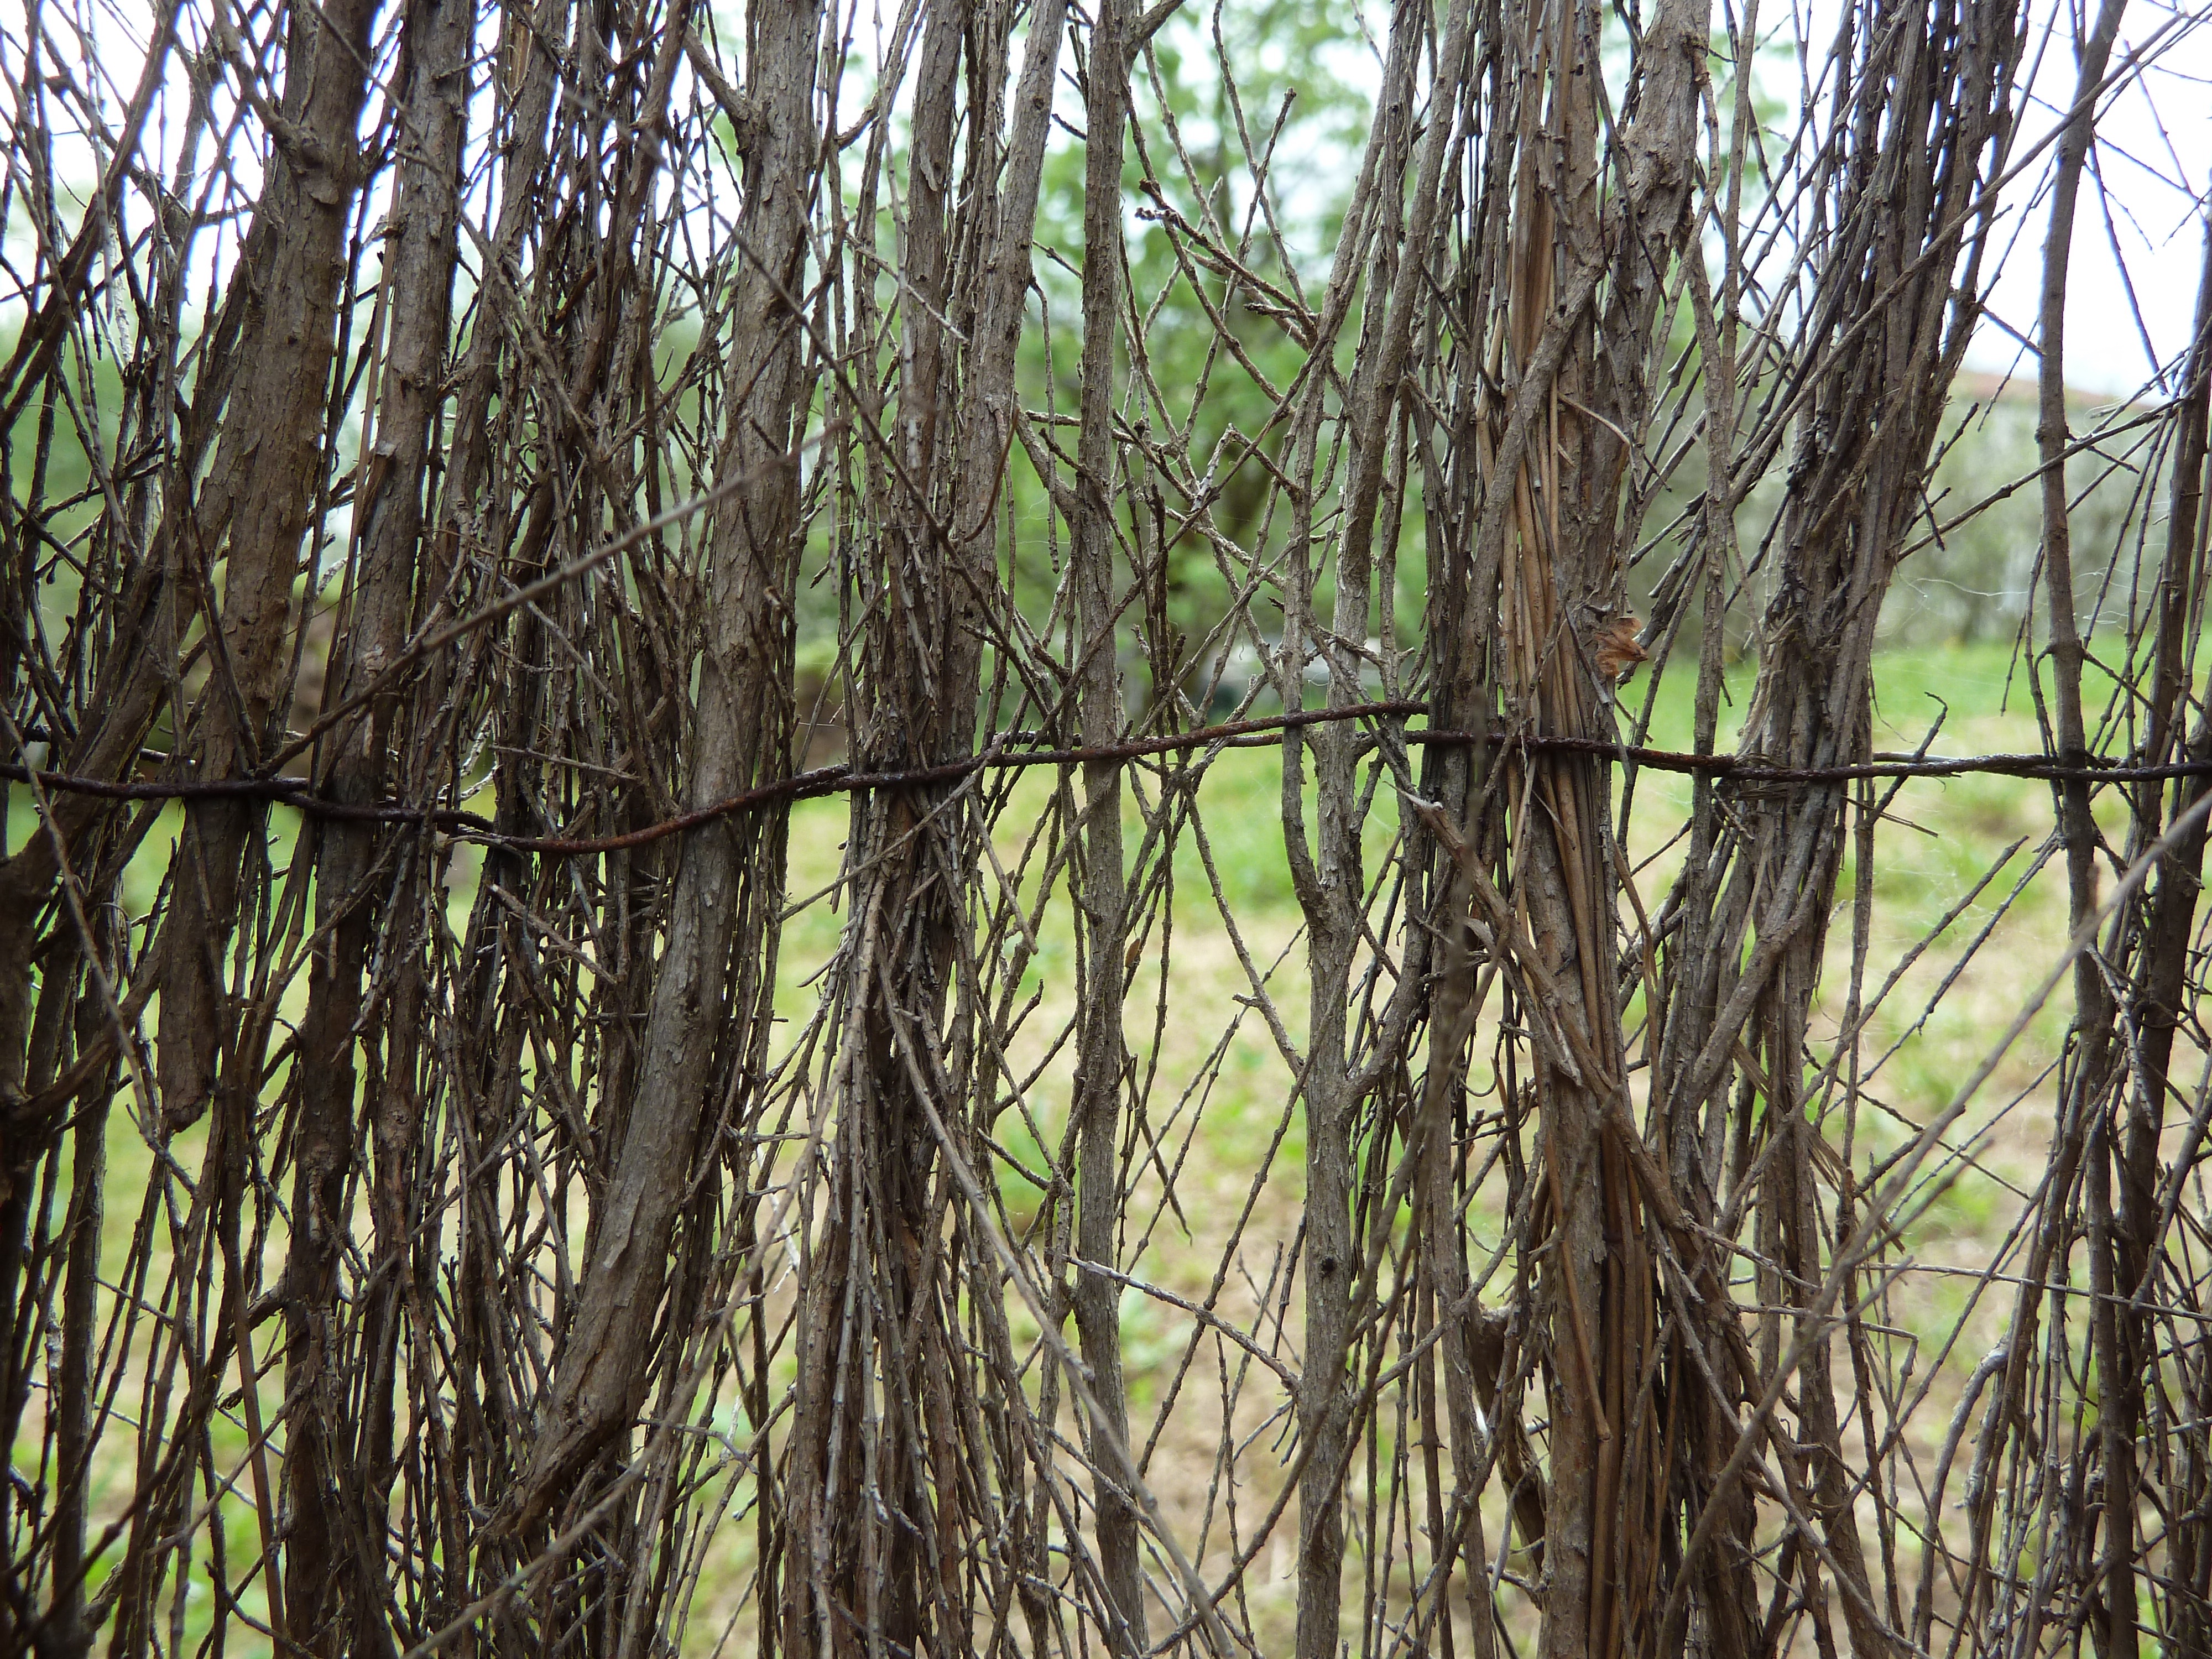
tree, forest, grass, swamp, branch, fence, plant, wood, trunk, jungle, wetland, roots, woodland, habitat, bamboo, ecosystem, natural environment, grass family, plant stem, woody plant